List of He-Man and the Masters of the Universe characters

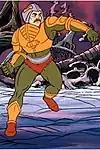
Man-At-Arms

Man-At-Arms is He-Man's closest ally, originally packaged in the Mattel toy line as the 'Heroic Master of Weapons'. He is Teela's adoptive father and is the inventor of most of the weaponry and vehicles used by the Heroic Warriors. The original minicomics depicted him as the latest in a long family line of great warriors and inventors, who uses the material resources at his disposal to aid He-Man. The cartoon series "He-Man and the Masters of the Universe" by Filmation portrayed him as the Man-At-Arms to King Randor and Queen Marlena of Eternia, who holds residency at the Royal Palace, where his workshop is based. Since "Man-At-Arms" is actually a title, not a name, the character is also known as Duncan. This portrayal has been adopted by most subsequent versions of the franchise. The cartoon portrayed Man-At-Arms as a mentor to Prince Adam, and as such he was one of the few people aware that Prince Adam and He-Man were one and the same. In the He-Man and She-Ra "The Secret of the Sword" movie, it is revealed that Man-At-Arms' heroic intrusion on Hordak's abduction of an infant Princess Adora prevented the villain from also abducting Prince Adam.